Life of Samuel Johnson (Hawkins book)

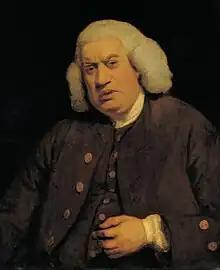
Samuel Johnson

Even with all the success, or because of it, he was resented among some of Johnson's circle. Hawkins, member of Johnson's second club, the Literary Club established 1764, resigned over a dispute with others of Johnson's circle. The relationship between Hawkins and the rest of Johnson's friends became so tense that many criticised Johnson for choosing Hawkins in 1784 as one of his executors for his will. However, within hours of Johnson's death, Thomas Cadell and William Strahan asked Hawkins to write a biography and an edition of Johnson's literary works.